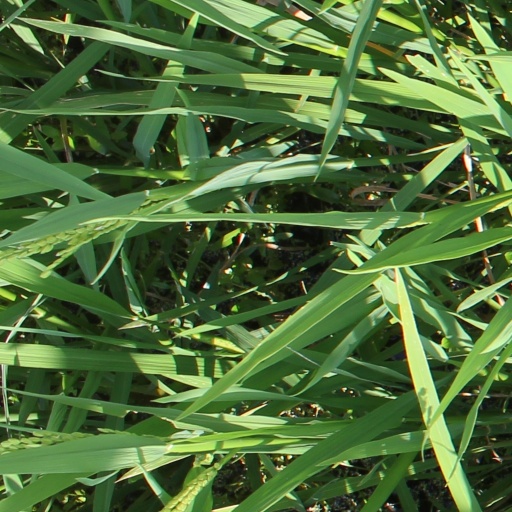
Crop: rice